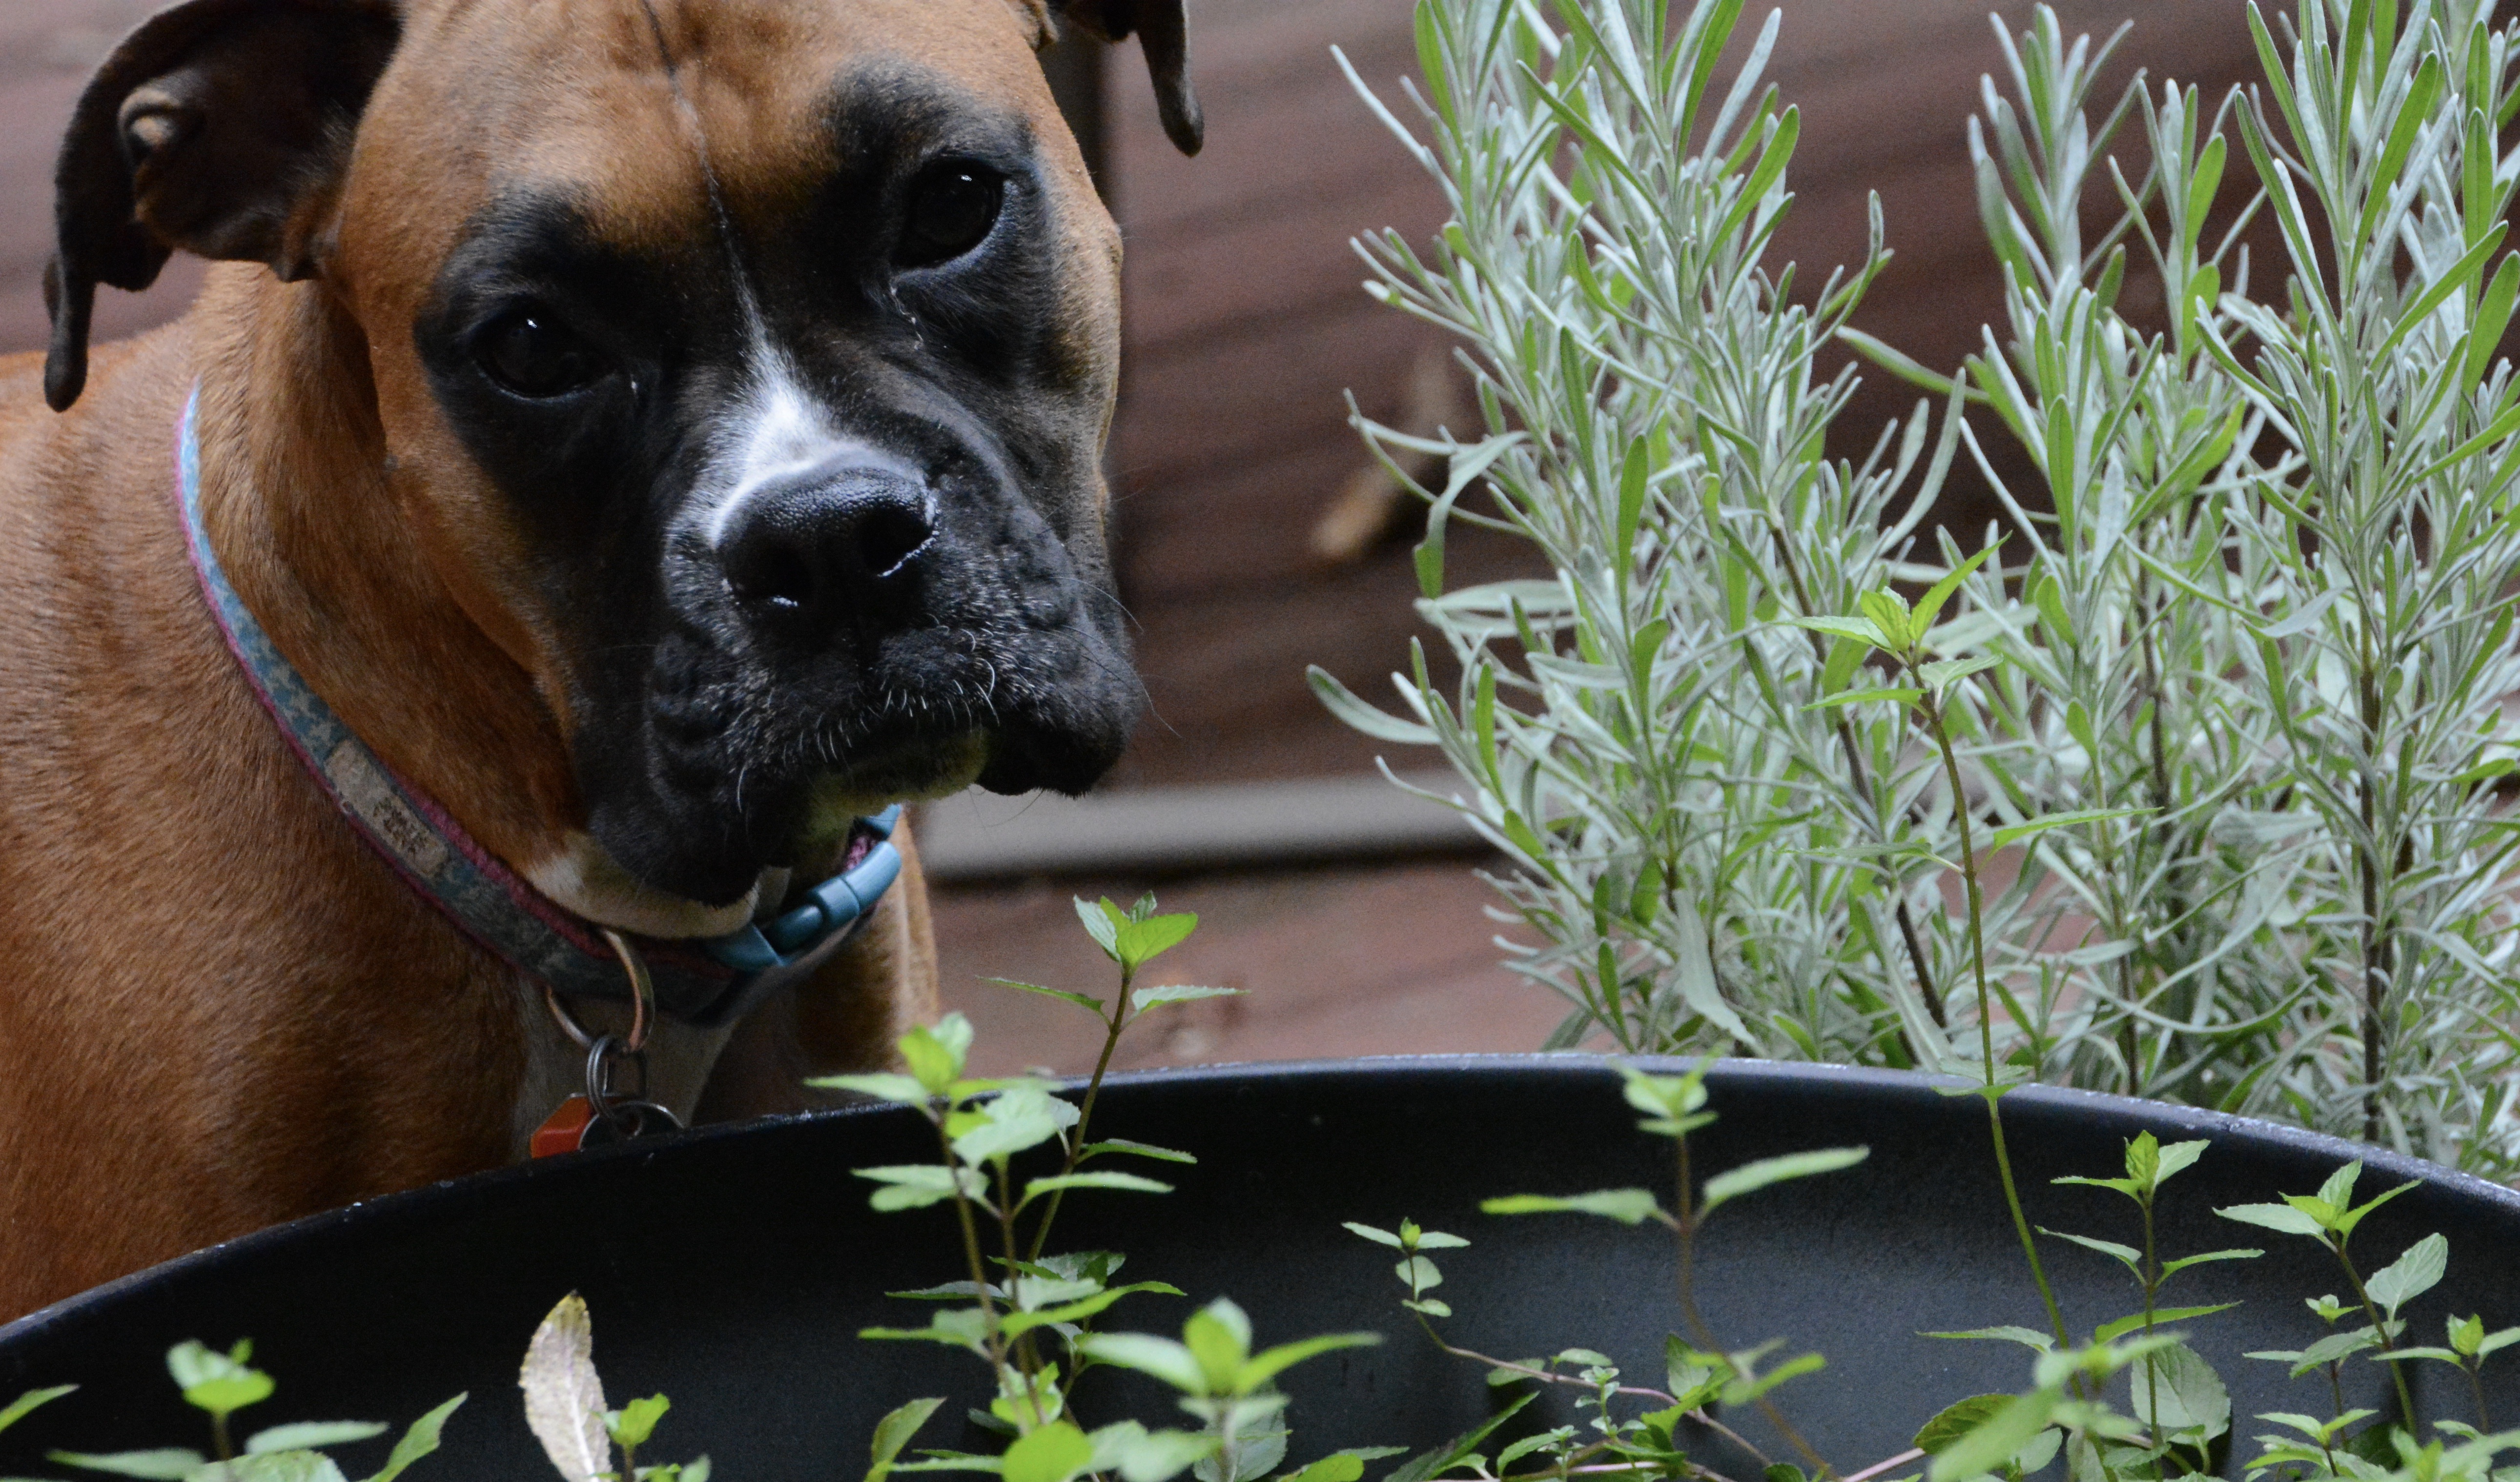
puppy, dog, animal, cute, canine, looking, brown, mammal, lavender, boxer, vertebrate, boxer dog, breed, doggy, companion, dog like mammal, dog crossbreeds